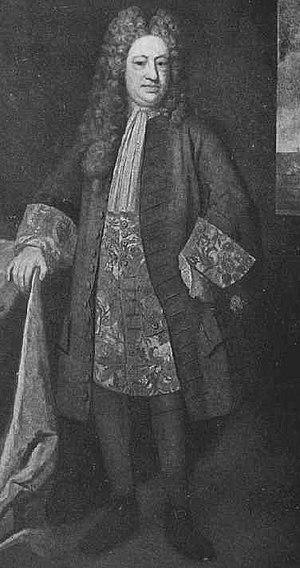
Elihu Yale, est un administrateur colonial britannique et le premier bienfaiteur de l'université Yale à New Haven, Connecticut.